Christopher Butcher

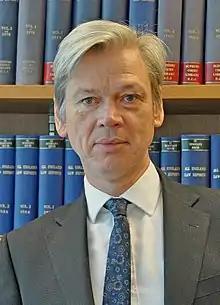
Butcher in 2022

Sir Christopher John Butcher styled The Hon Mr Justice Butcher, is a British High Court judge.